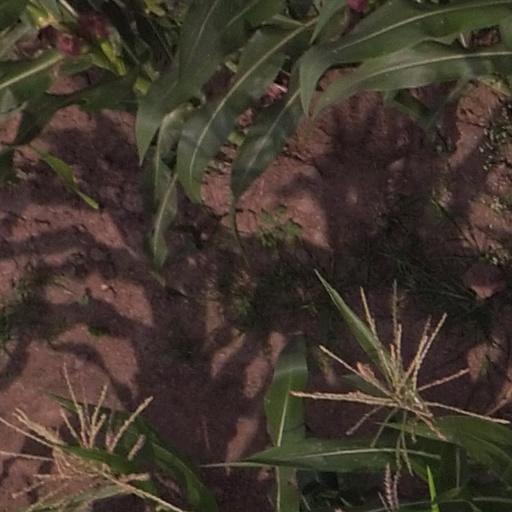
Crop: maize; corn